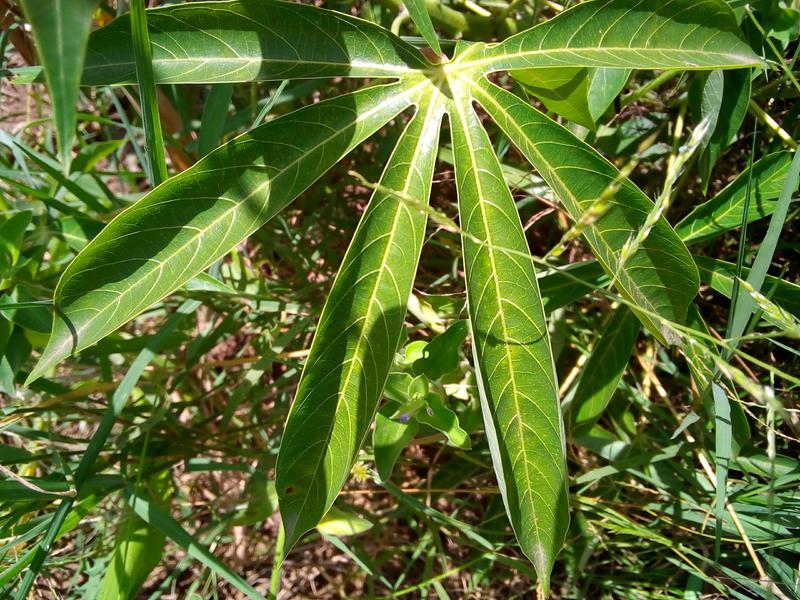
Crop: cassava
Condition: healthy